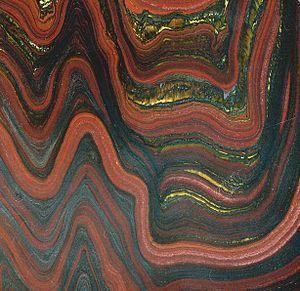
L'histoire de la Terre couvre approximativement 4,5 milliards d'années, depuis la formation de la Terre à partir de la nébuleuse solaire jusqu'à l'époque actuelle.